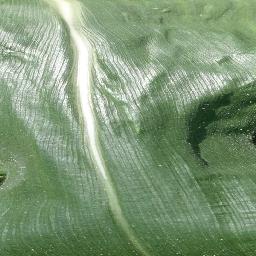
Label: Corn_(Maize)___Healthy